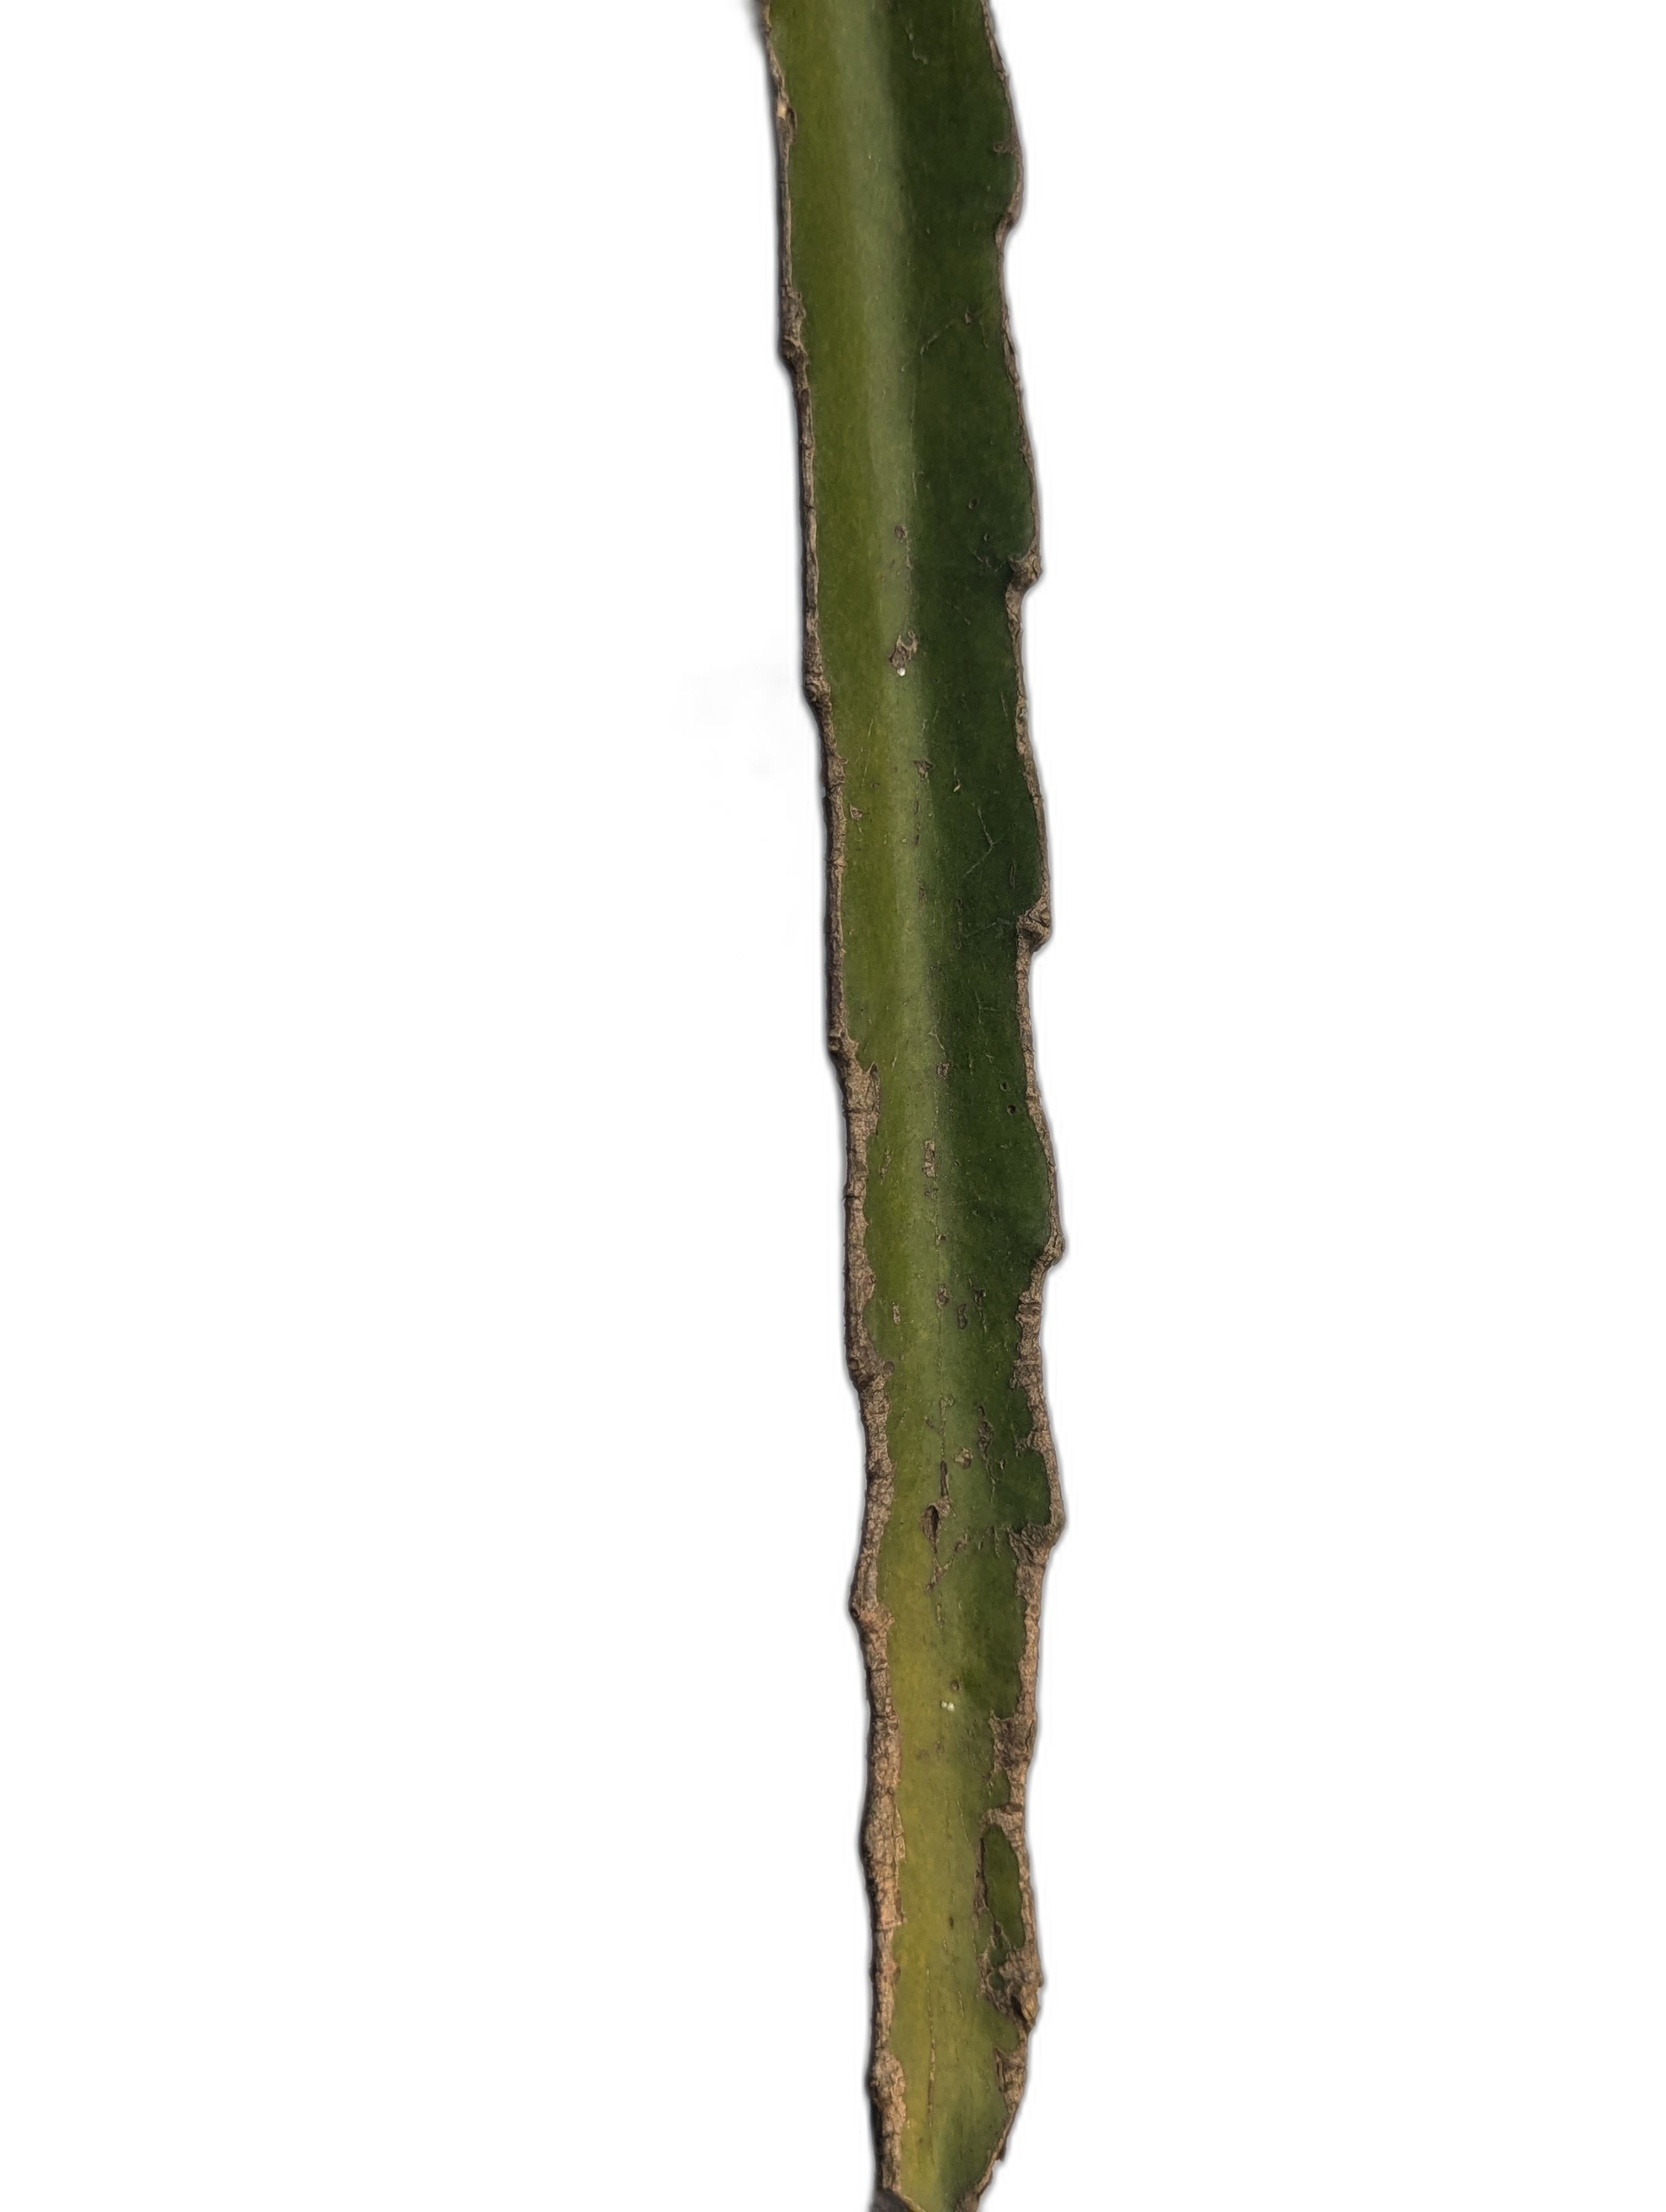
Label: Good leaf